Solar still

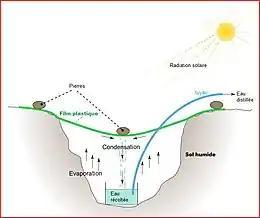
Solar Well

A collector is placed at the bottom of a pit. Branches are placed vertically in the pit. The branches are long enough to extend over the edge of the pit and form a funnel to direct the water into the collector. A lid is then built over this funnel, using more branches, leaves, grasses, etc. Water is collected each morning.